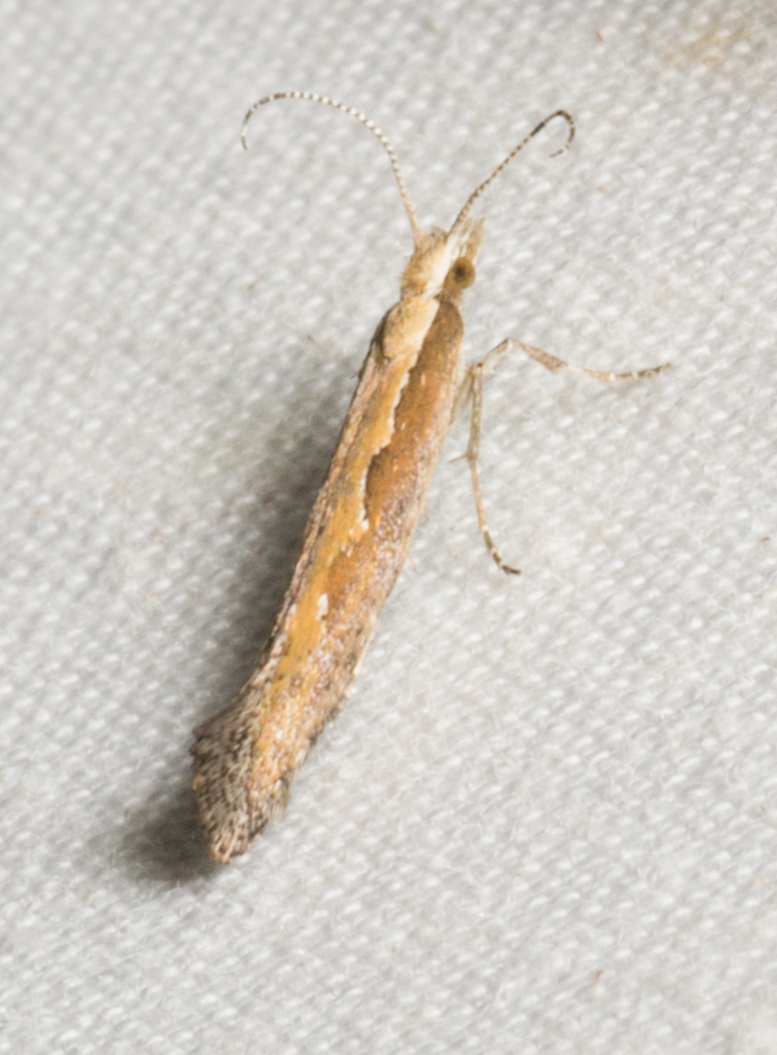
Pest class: diamondback_moth